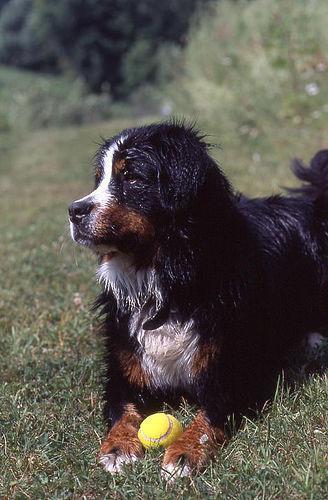
Bernese_mountain_dog